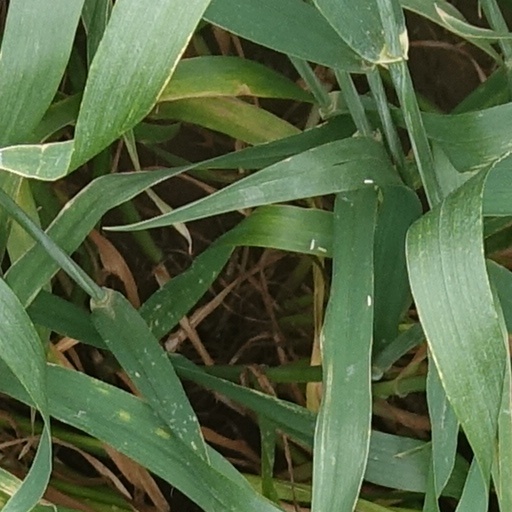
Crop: wheat